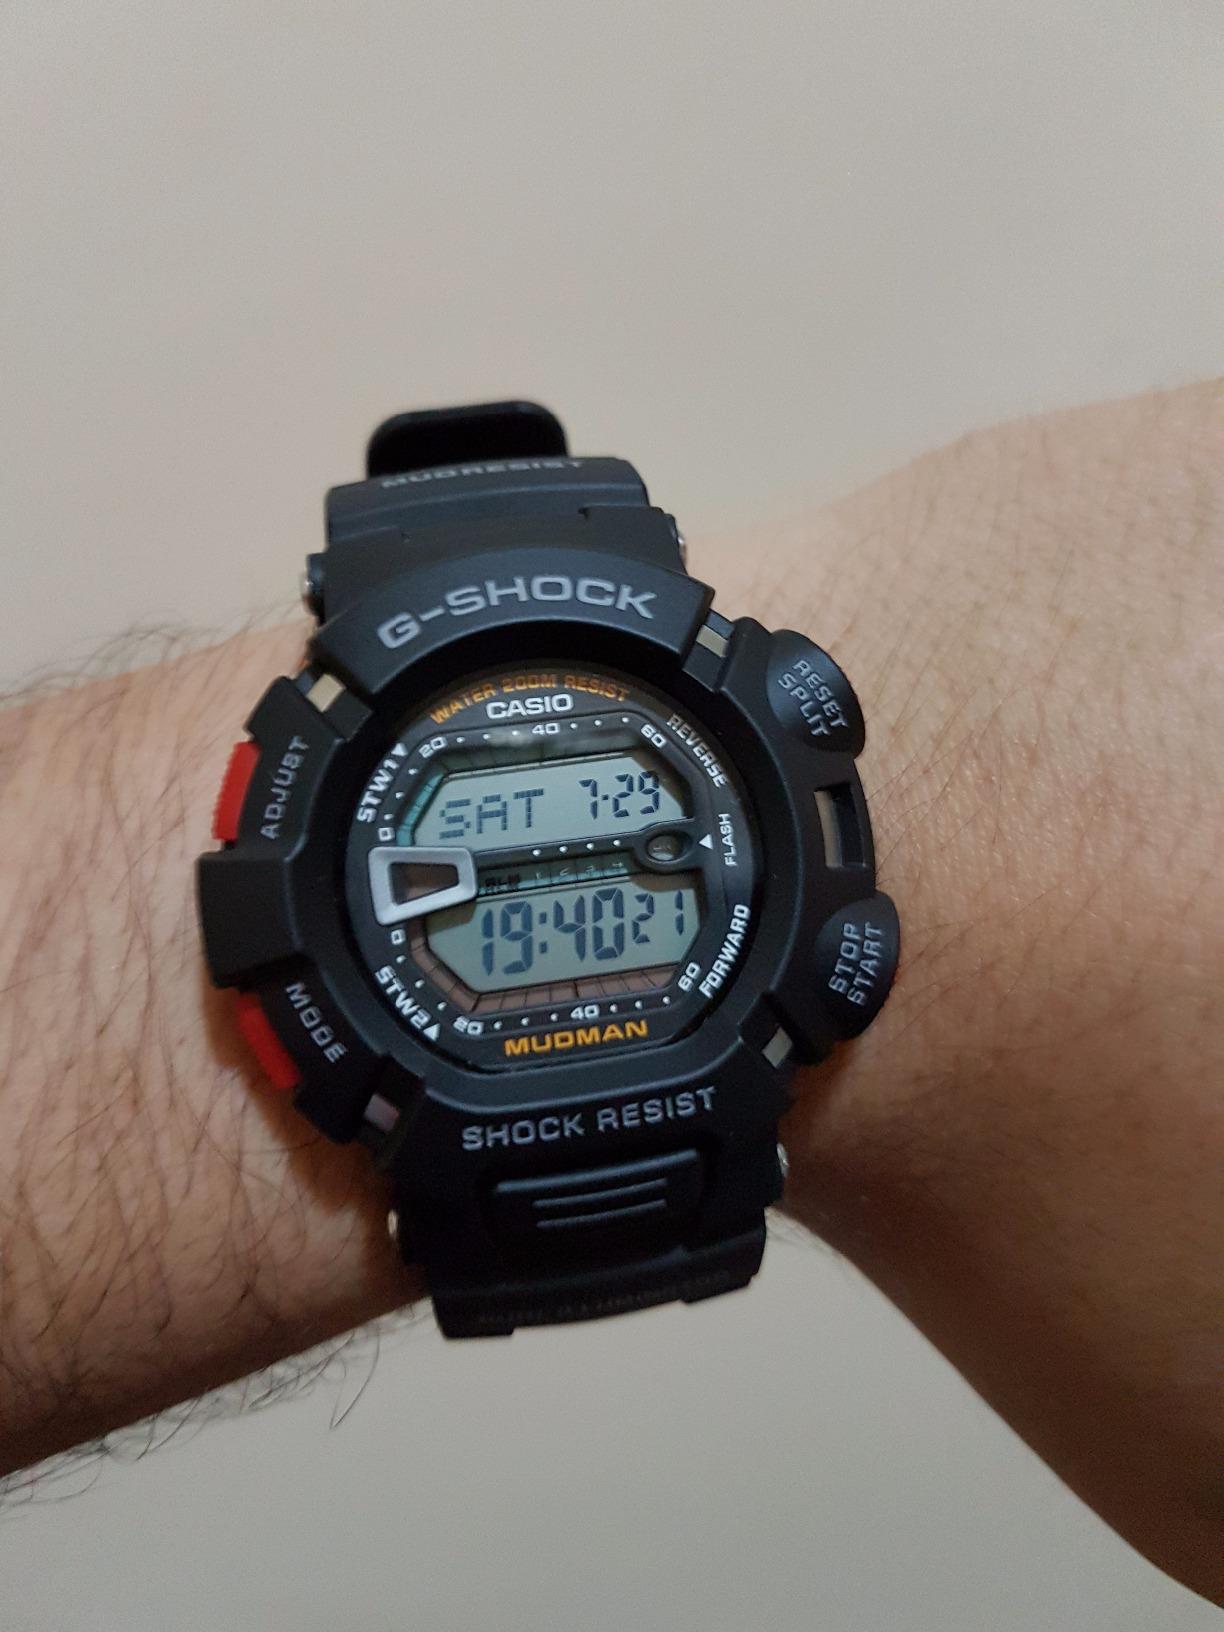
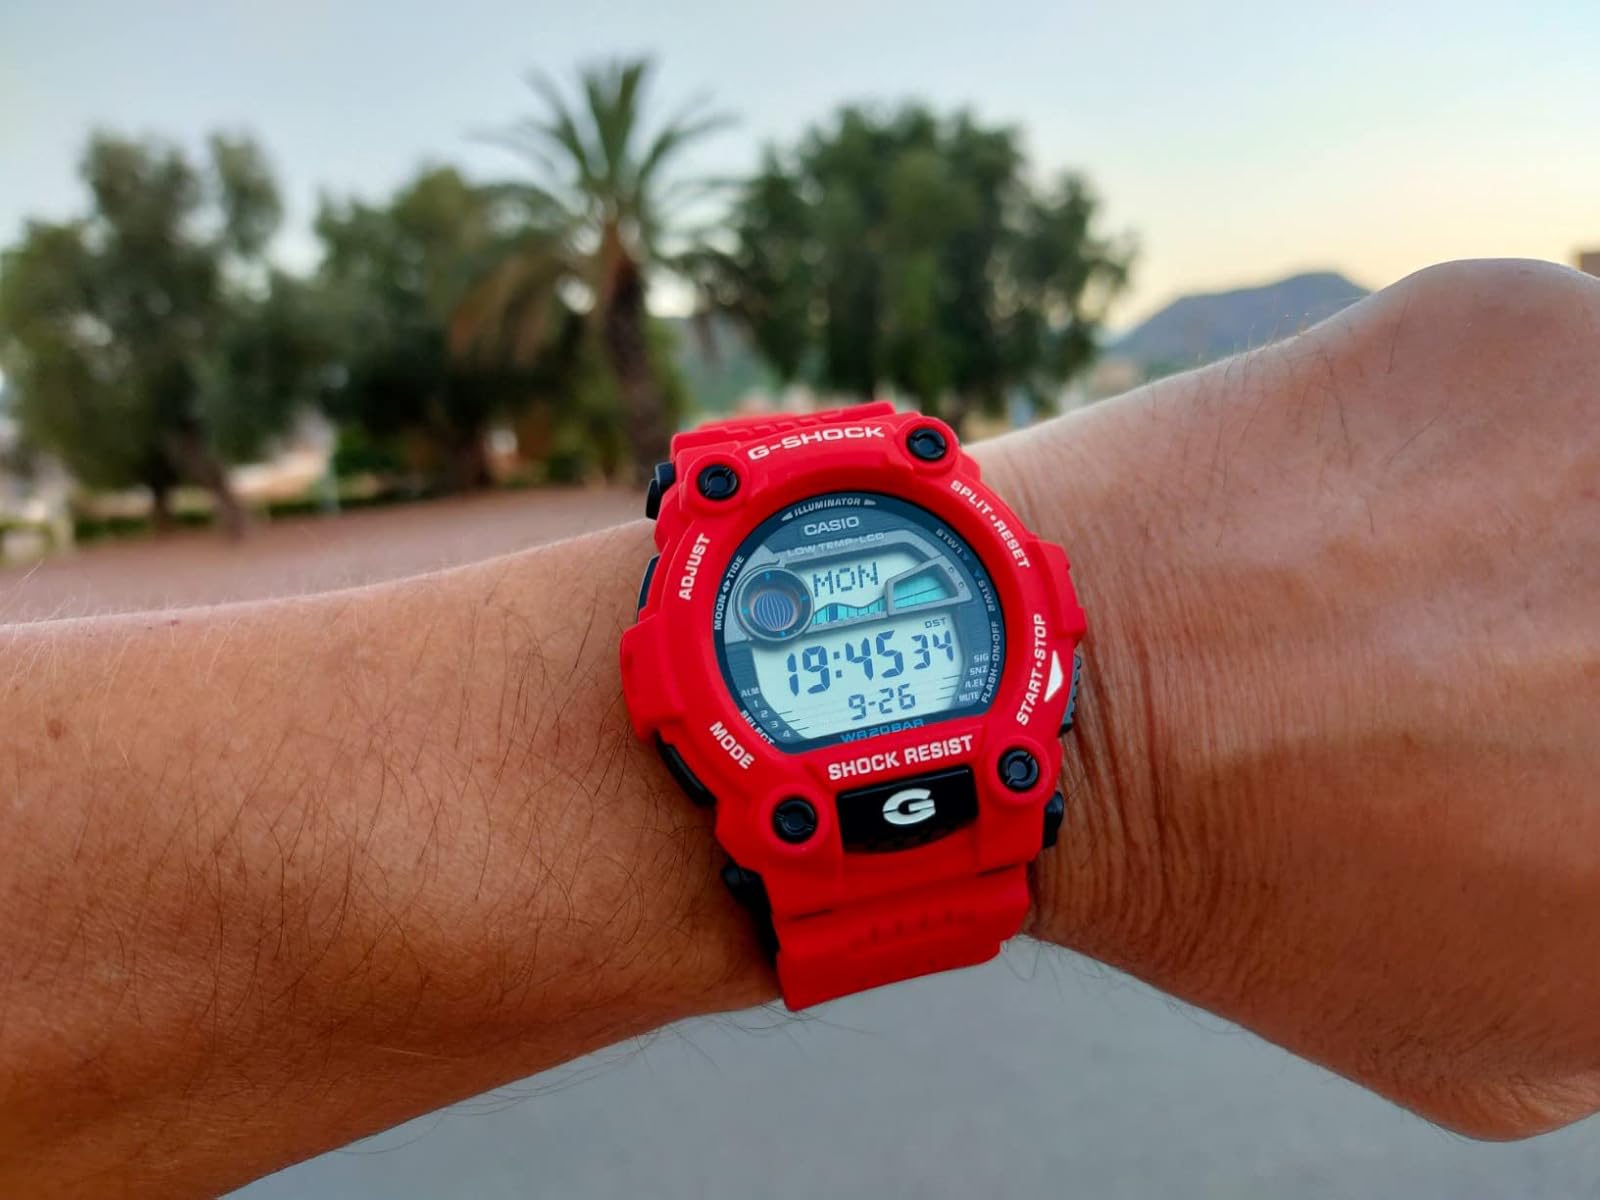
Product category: accessories_watch
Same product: no